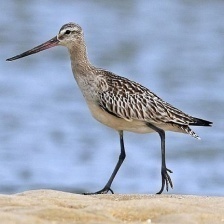
Species: BAR-TAILED GODWIT
Scientific name: LIMOSA LAPPONICA